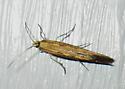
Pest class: diamondback_moth